Antigua and Barbuda–United States relations

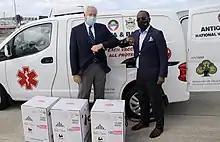
The US delivers coronavirus vaccines to Antigua and Barbuda as part of the COVAX program in 2021

Relations between Antigua and Barbuda and the United States have been friendly since Antigua and Barbuda's independence from the United Kingdom in 1981.